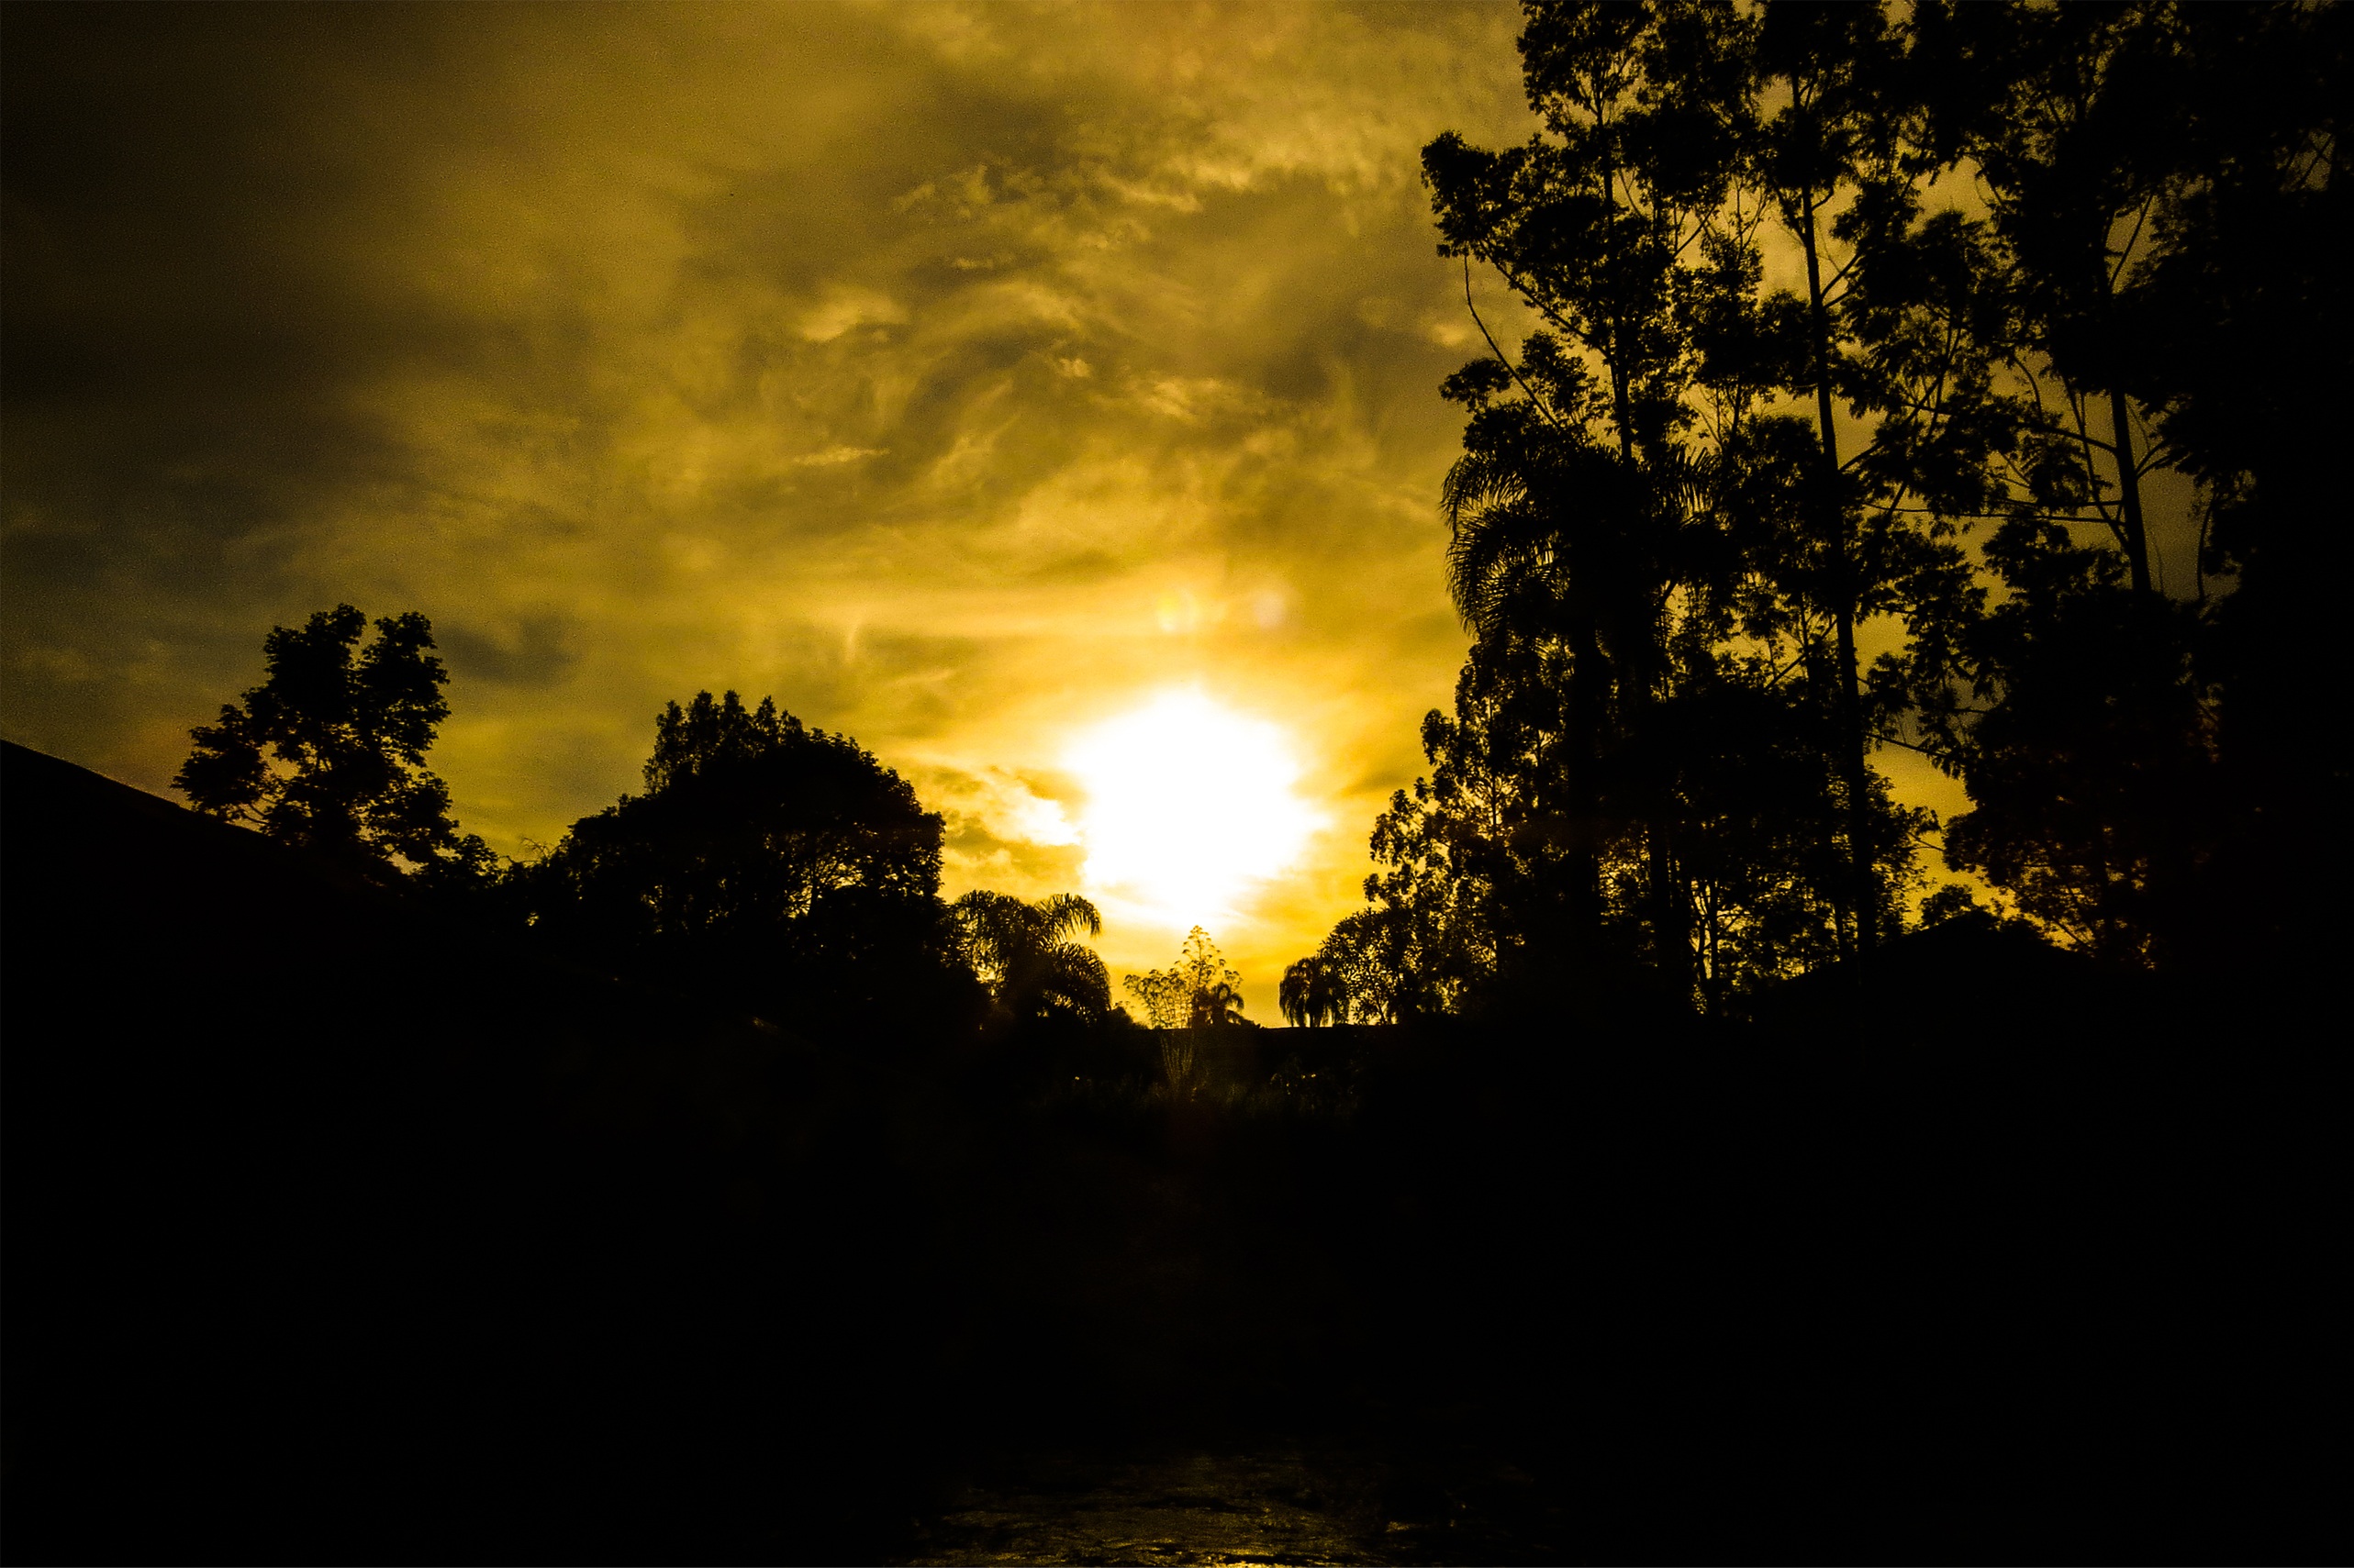
landscape, tree, nature, horizon, silhouette, light, cloud, sky, sun, sunrise, sunset, night, sunlight, morning, leaf, dawn, atmosphere, summer, dusk, evening, reflection, peace, darkness, yellow, clouds, sol, brazil